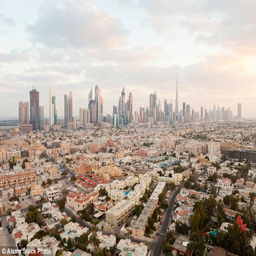
the futuristic metropolis is a far cry